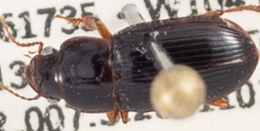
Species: Harpalus desertus
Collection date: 2021-10-13
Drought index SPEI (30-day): -1.69
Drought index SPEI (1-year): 0.32
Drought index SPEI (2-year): -0.71